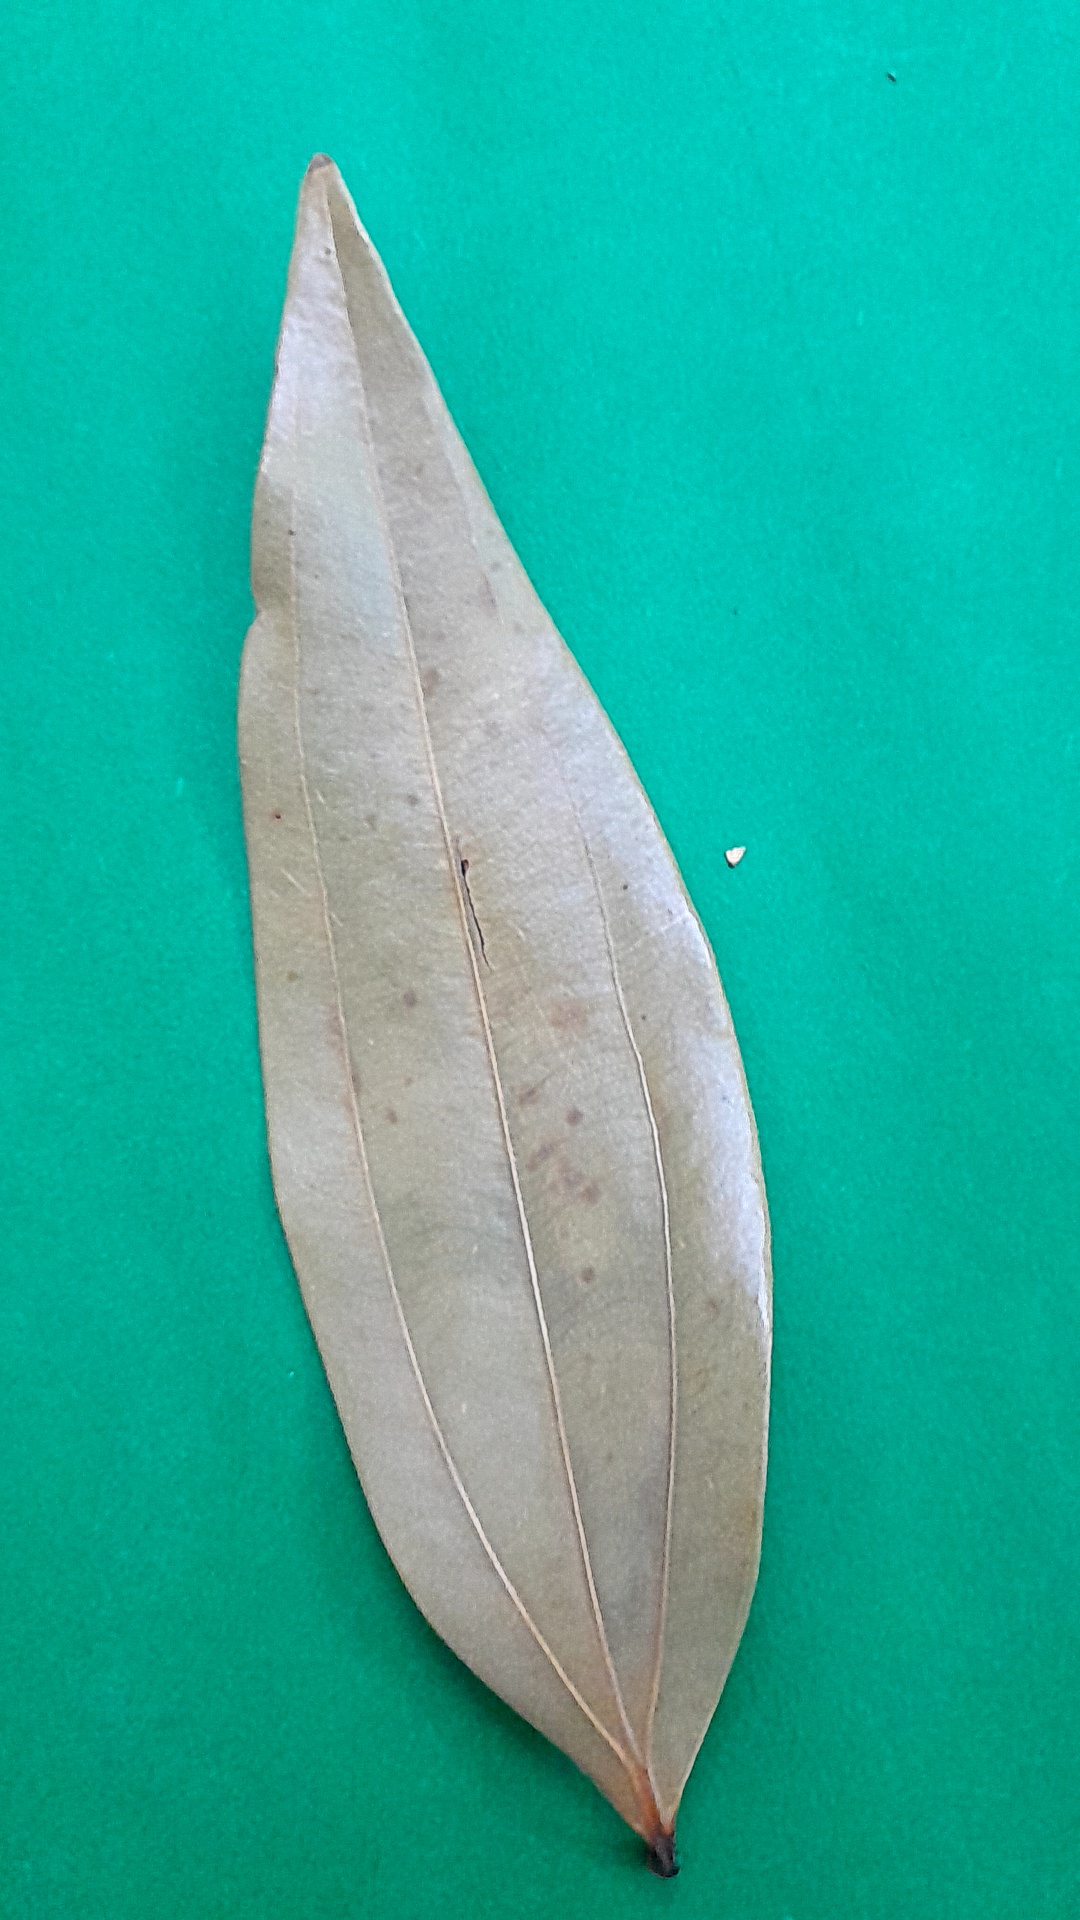
Label: Dry Leaf